James MacSparran

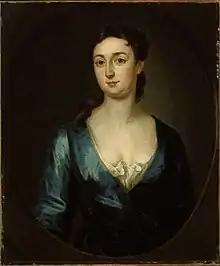
Hannah Gardiner MacSparran, portrait by John Smibert

James MacSparran (10 September 1693 – 5 December 1757) was an Irish-born Anglican clergyman, writer, diarist, and slaveowner.